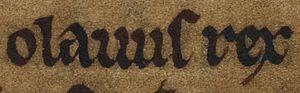
Olav Iᵉʳ le Rouge était « roi de l'île de Man et des îles ». Il régna effectivement, semble-t-il, de 1113 à 1153 soit 40 ans comme l'indiquent les Chroniques de Man. Son surnom était « Morsel » et il était le fils cadet du roi Godred Crovan.